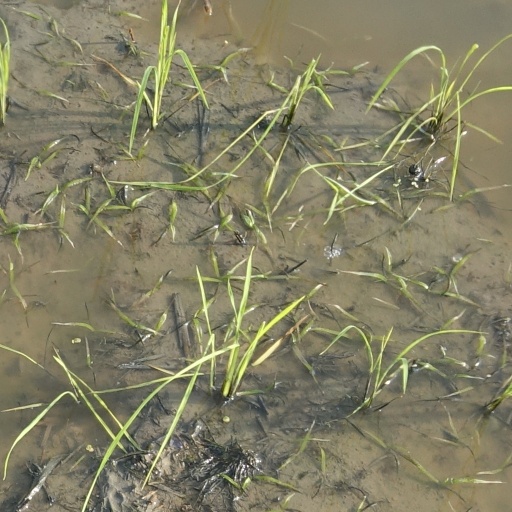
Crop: rice